Libodřice

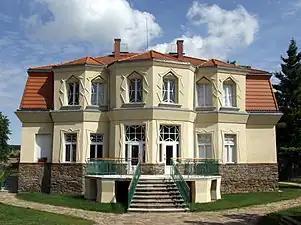
Bauer's Villa

The most important monument, protected as an archaeological monument reservation, are Libodřice tumuli. It is a mound burial site from the Late Bronze Age. It is proof of the spread of the Lusatian culture from the East Bohemian region to the left bank of the Elbe in the Kolín region. Today, there are a total of 20–25 exceptionally well-preserved barrows, up to 1.5 metres high with a diameter at the base ranging from 5 to 15 metres. The archaeological findings were placed in the Regional Museum in Kolín and its branch in Kouřim.